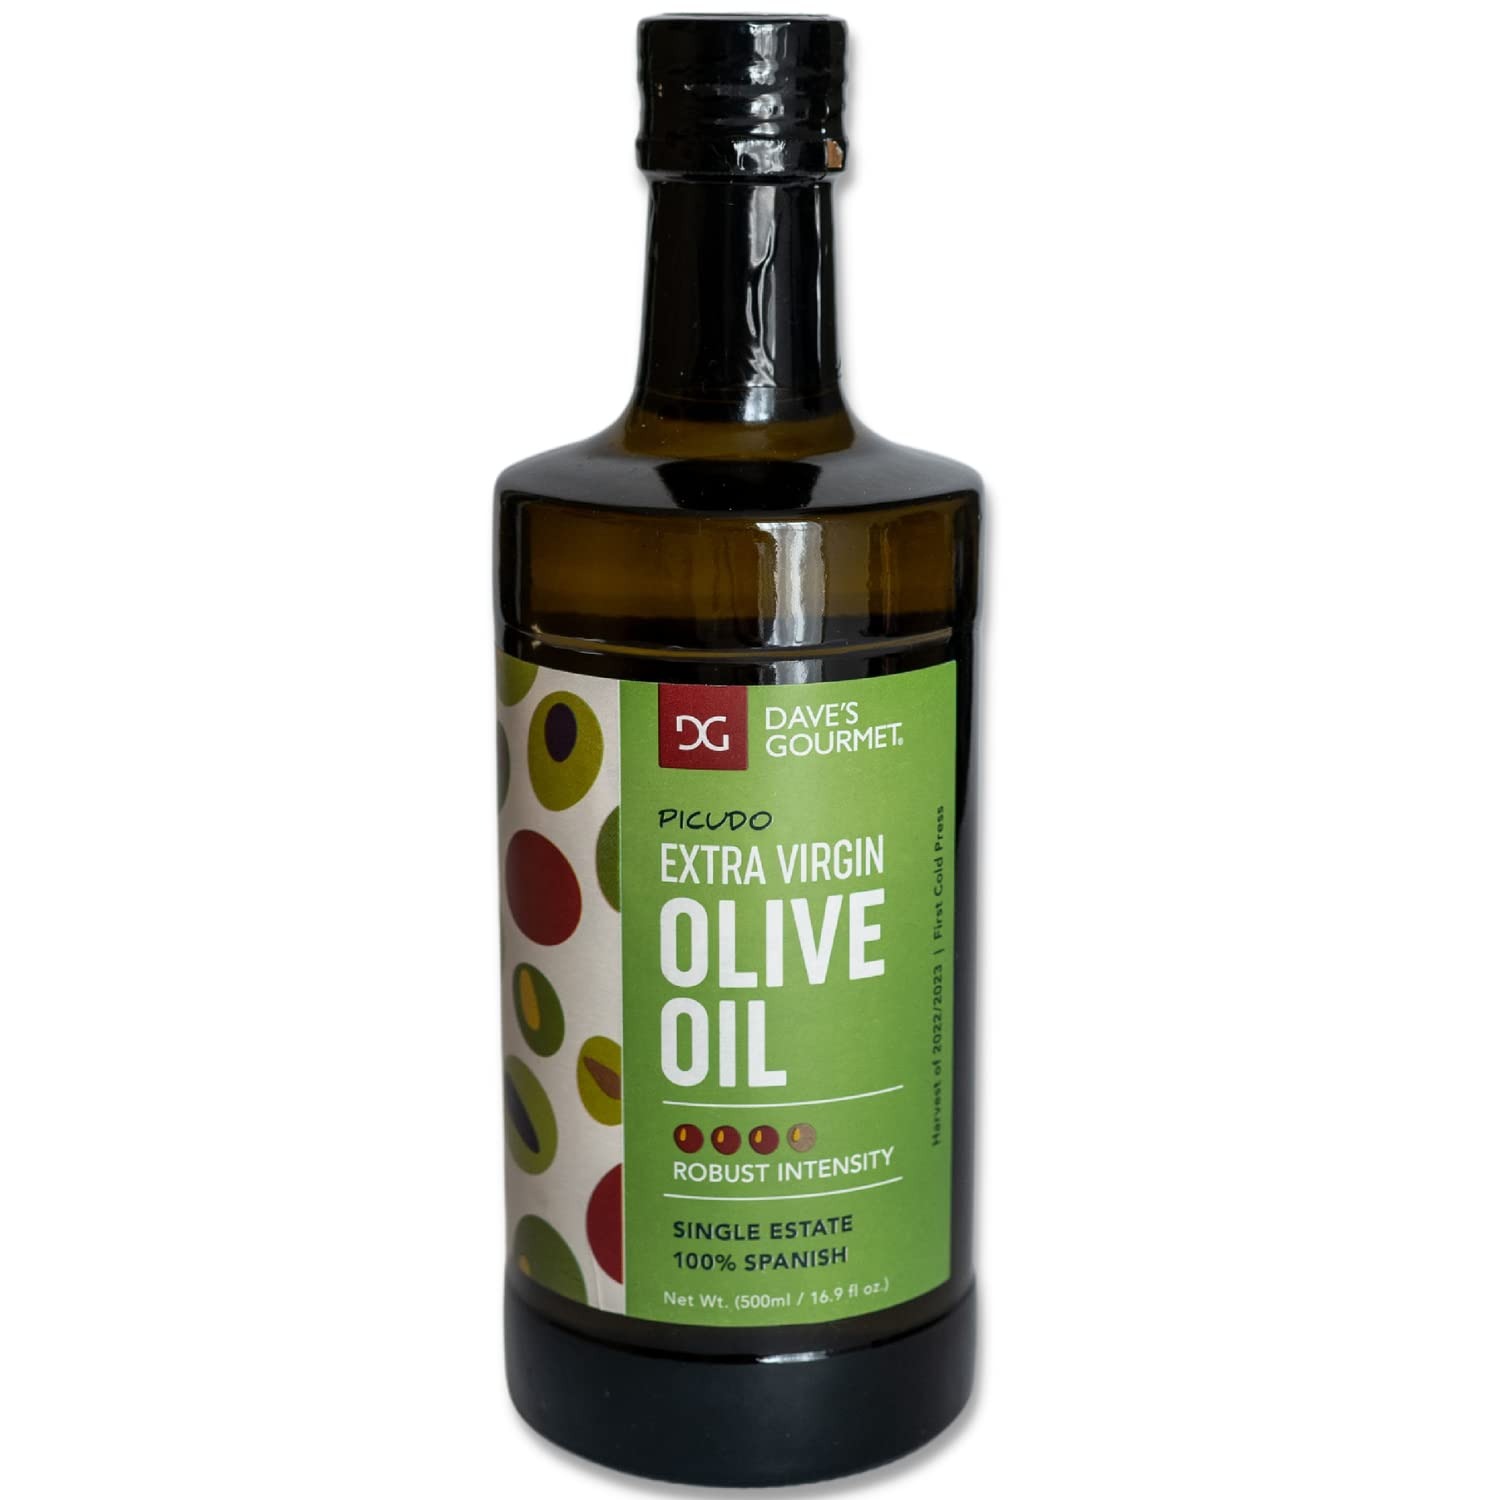
Item Name: Generic D.ave's Gourmet Picudo Extra Virgin Olive Oil 500 ml (Pack of 6)
Bullet Point 1: Premium Quality: Sourced from the finest ingredients to ensure the highest quality and superior taste.
Bullet Point 2: Versatile Use: Ideal for a variety of cooking methods, including frying, baking, sautéing, and dressing.
Bullet Point 3: Health Benefits: Packed with essential nutrients and healthy fats, supporting overall wellness.
Bullet Point 4: Multi-Pack Availability: Convenient multi-pack options for regular use and long-term storage.
Product Description: Savor the rich, robust flavor of Picudo extra virgin olive oil, ideal for cooking, dressing, and enhancing your favorite recipes.
Value: 17.637
Unit: Ounce

Price: 136.99